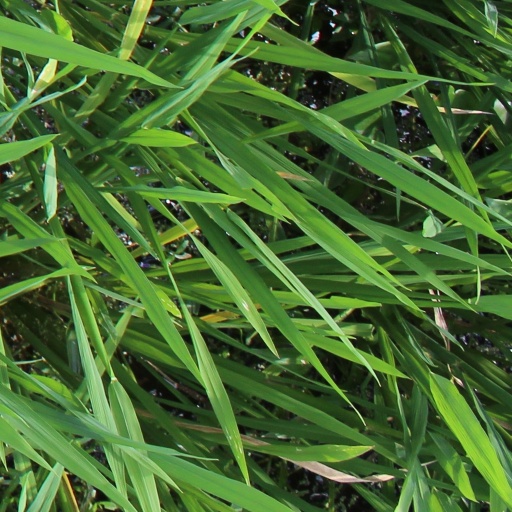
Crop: rice